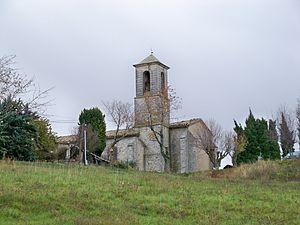
Église Saint Sébastien, l'église paroissiale de Vachères (04), en style néo-roman
Vachères est une commune française, située dans le département des Alpes-de-Haute-Provence en région Provence-Alpes-Côte d'Azur.